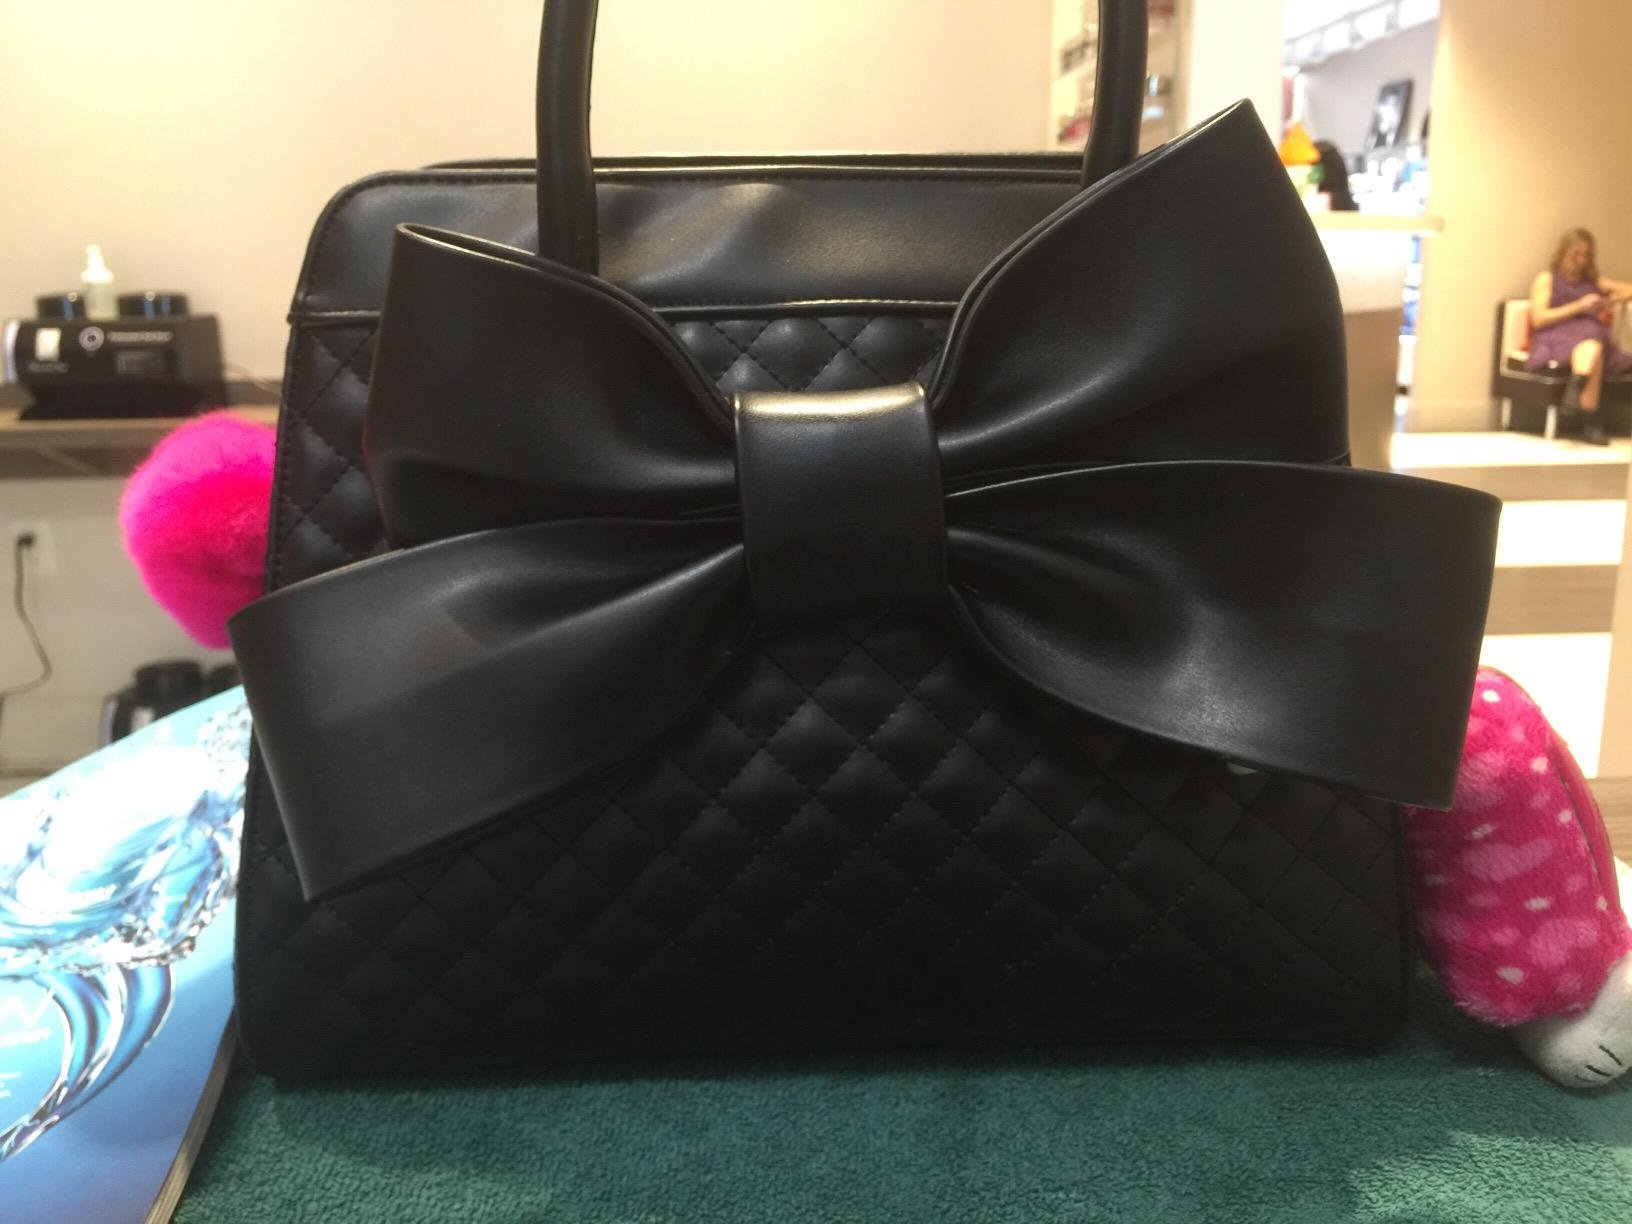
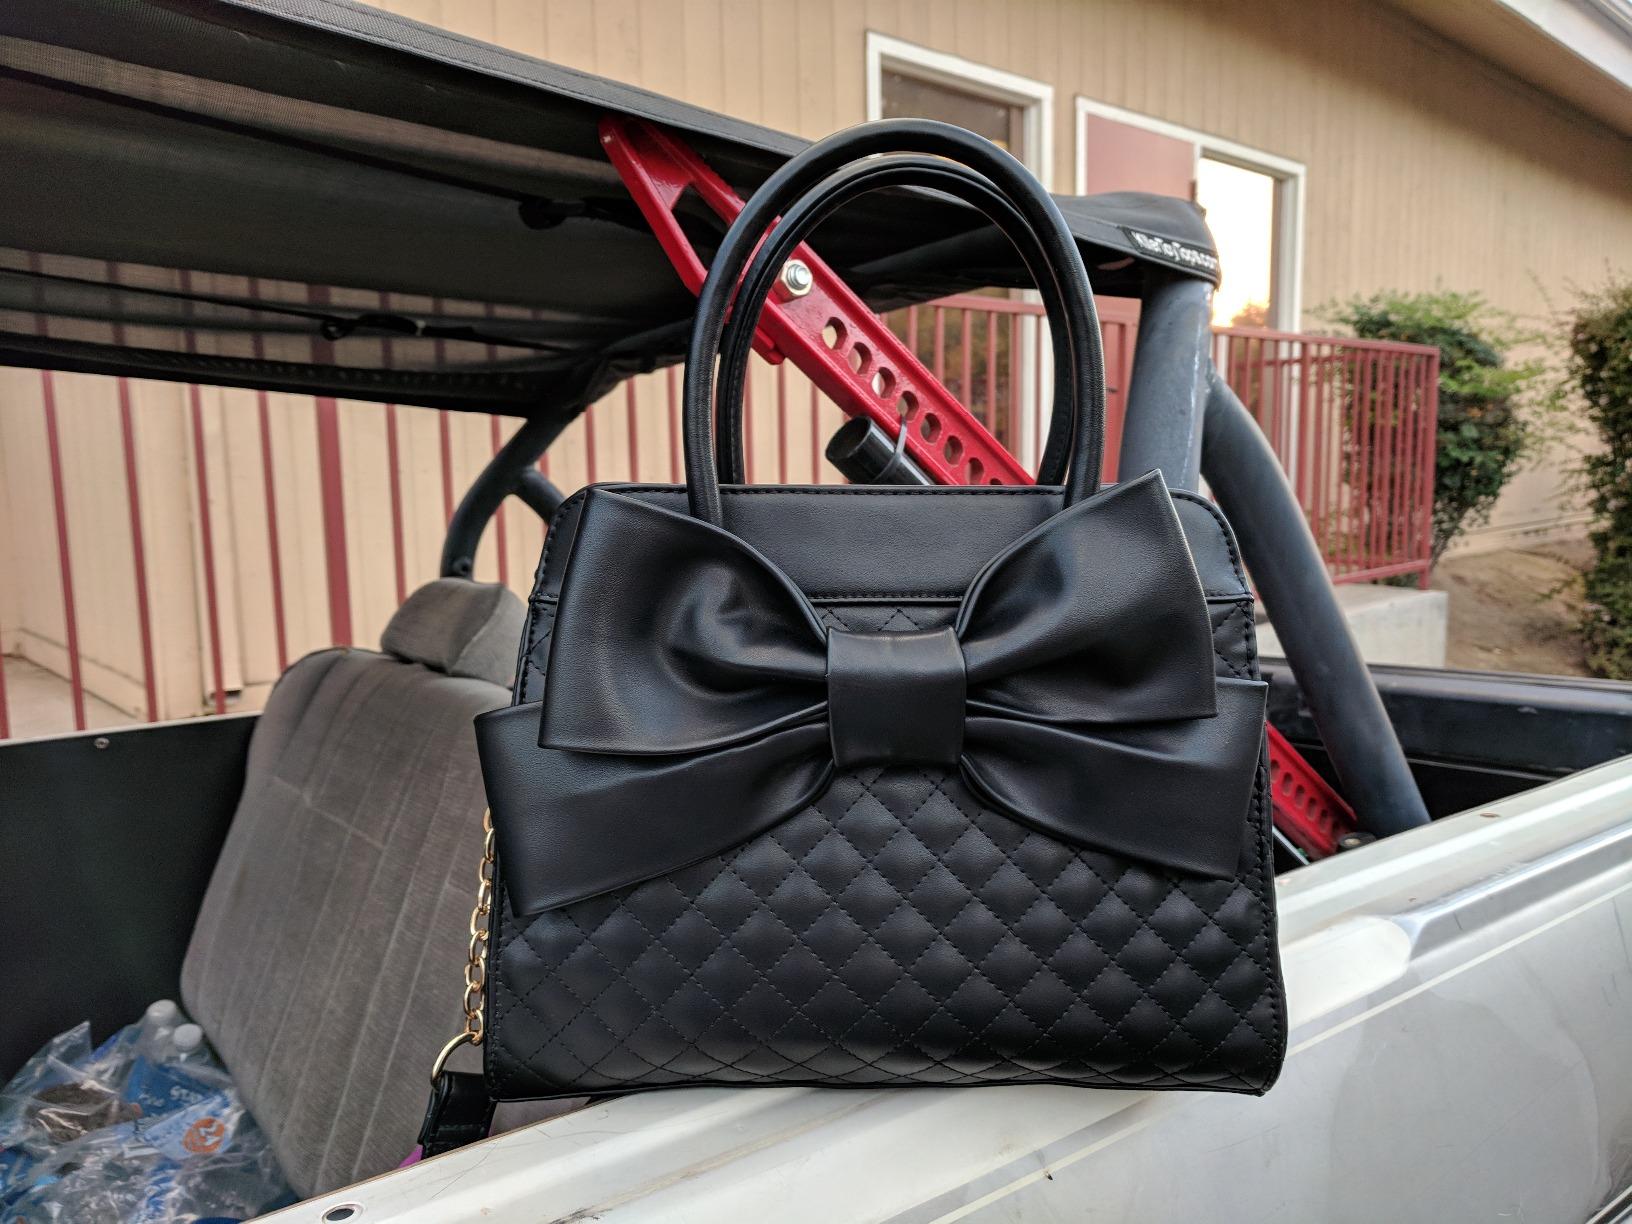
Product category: accessories_handbag
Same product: yes